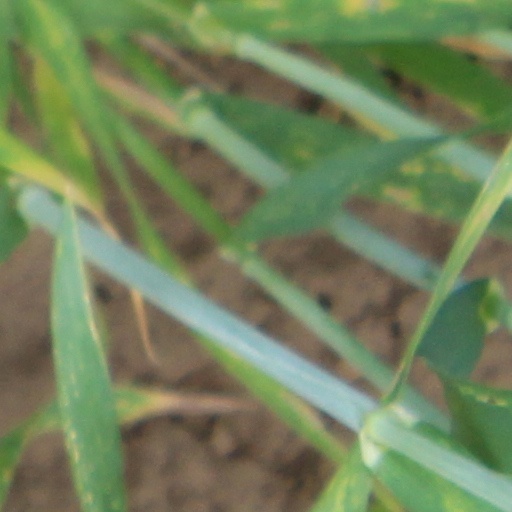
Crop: wheat